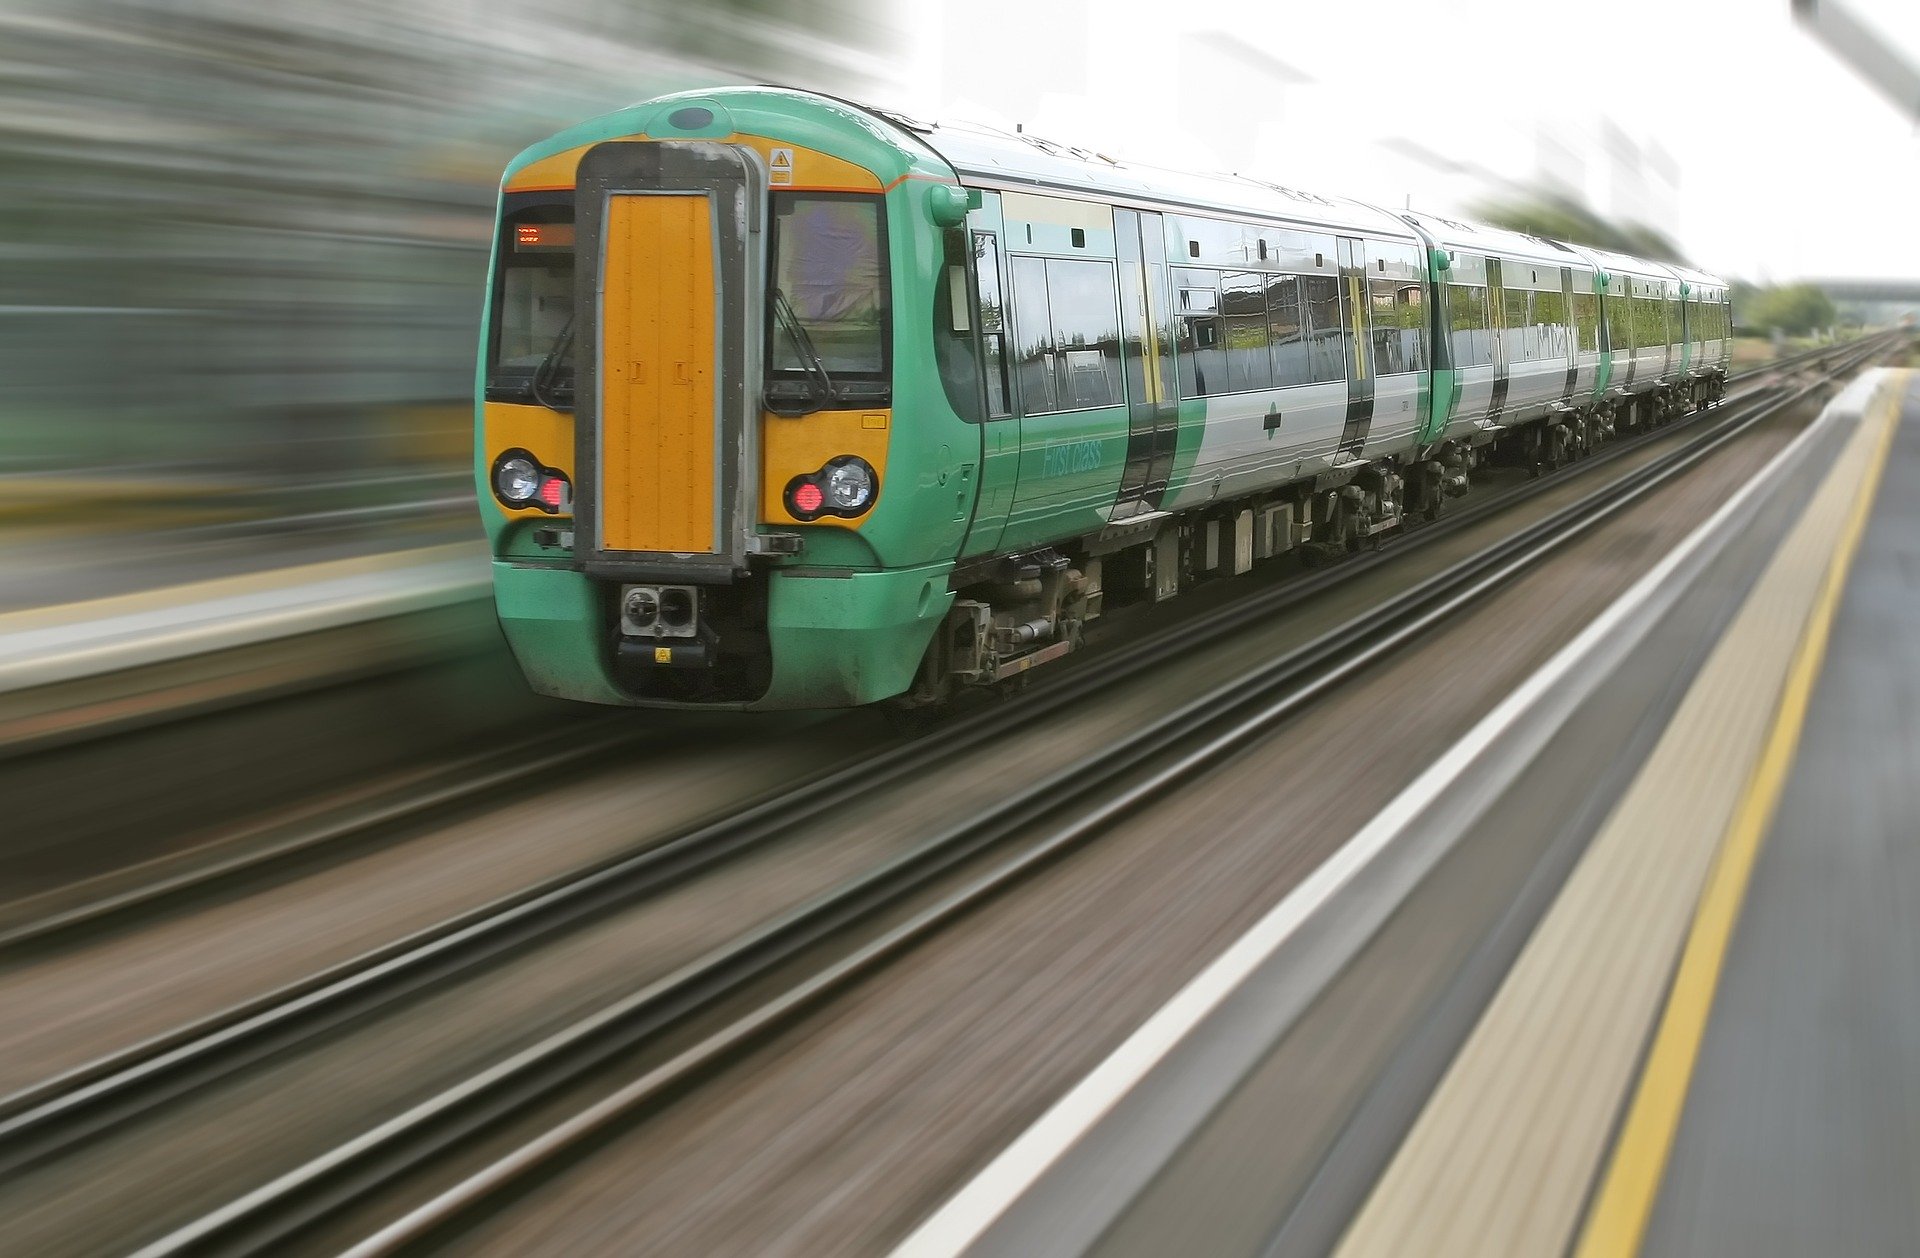
Vehicle type: Trains